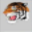
Label: tiger